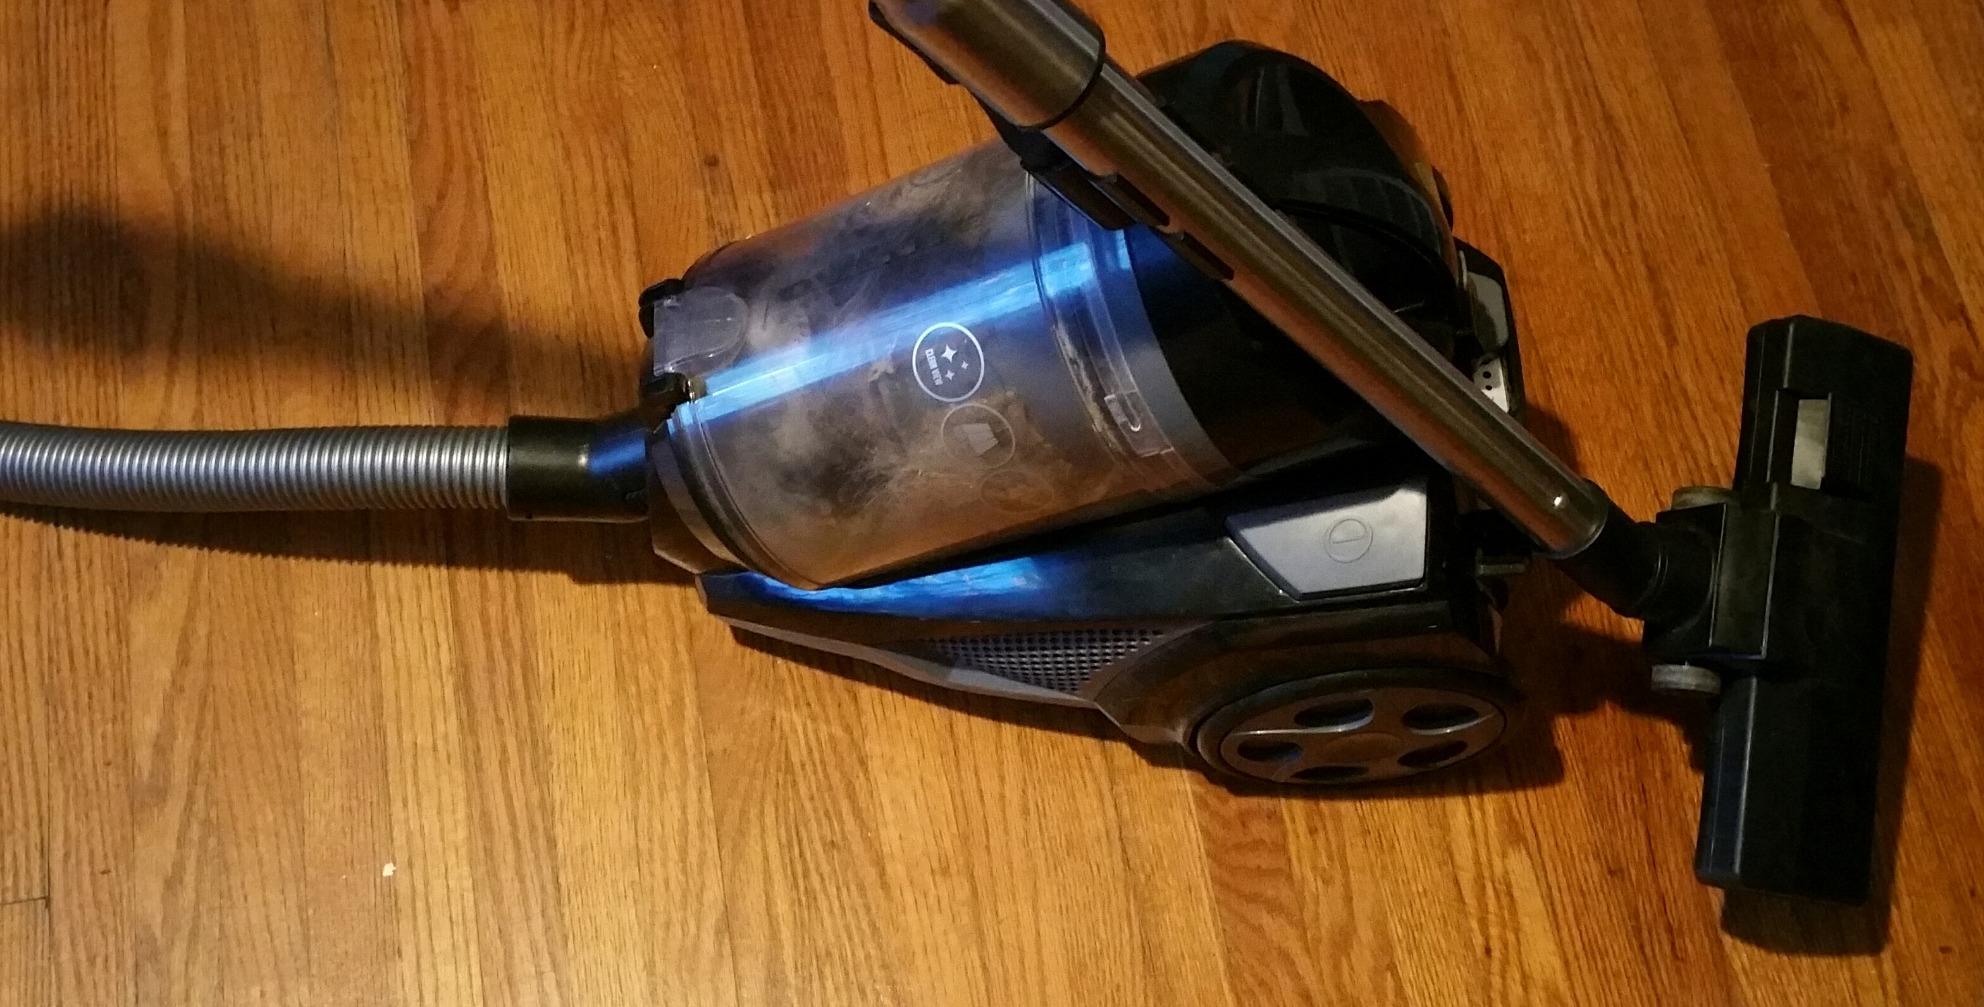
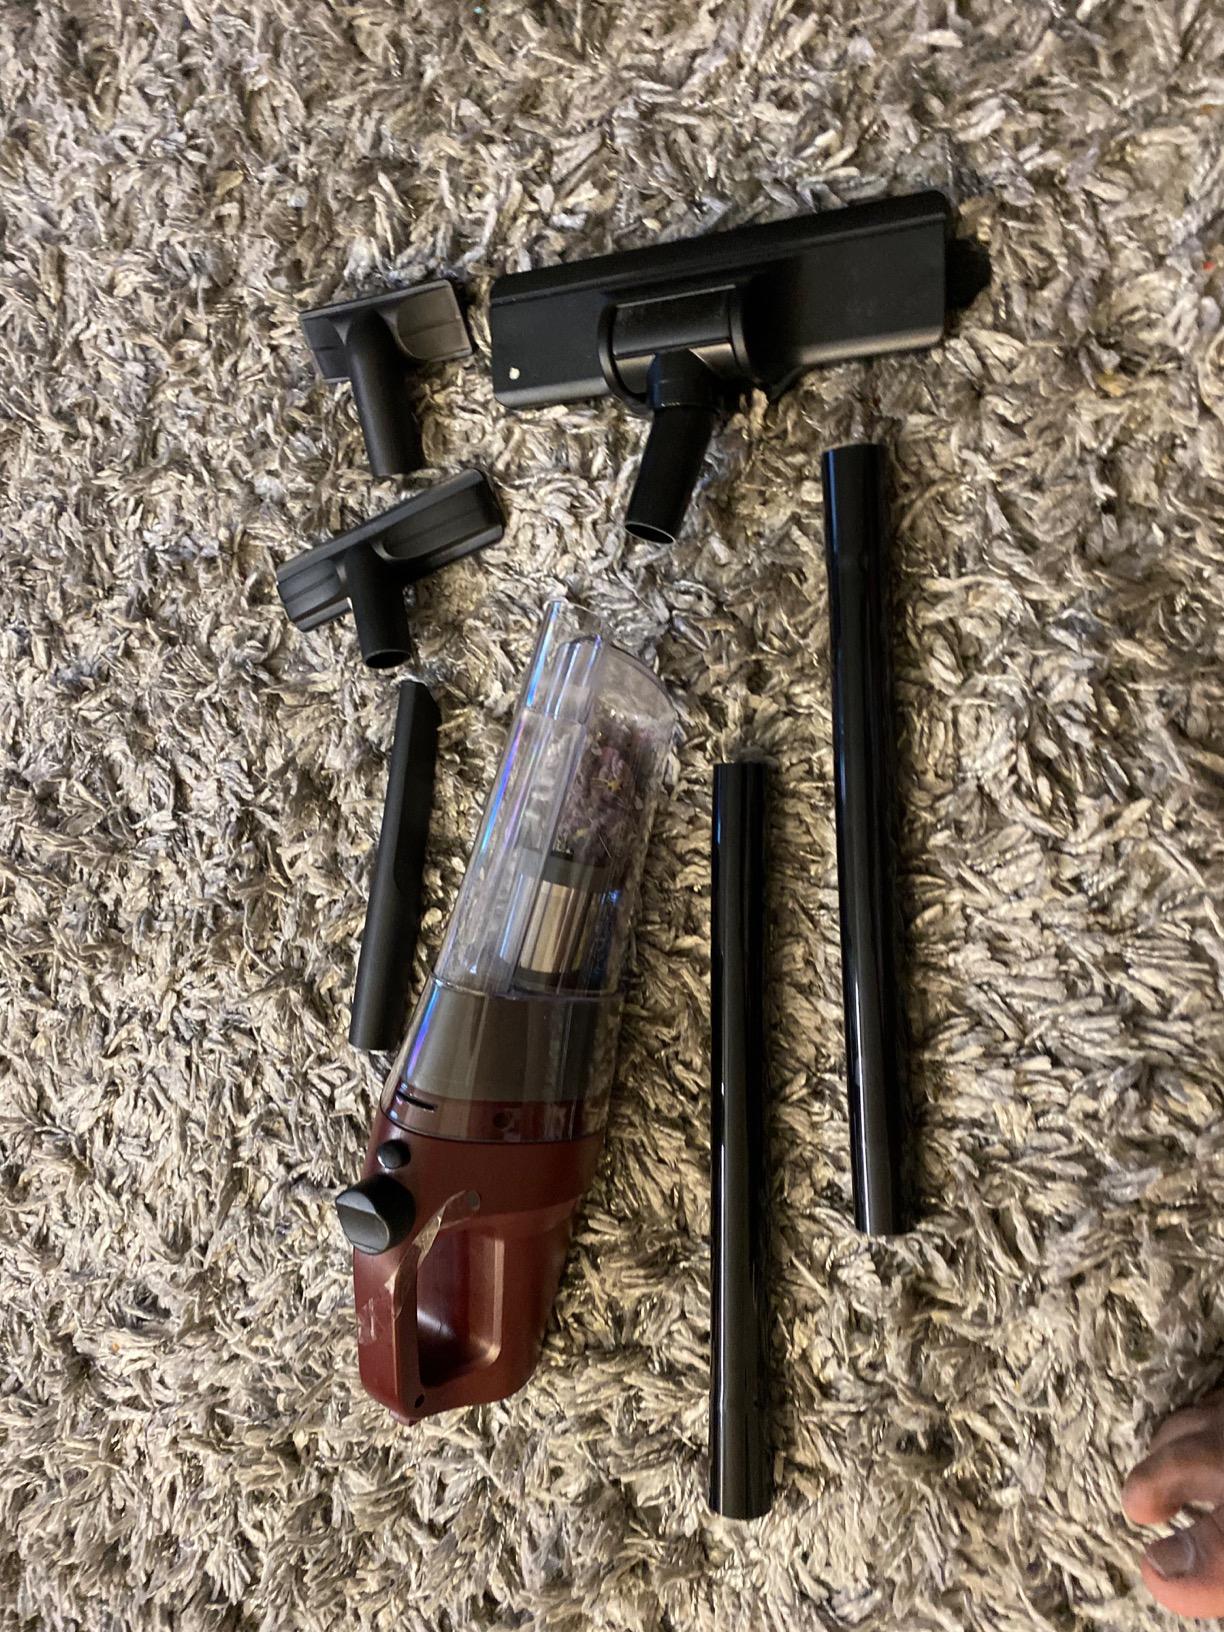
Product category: items_vacuum
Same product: no